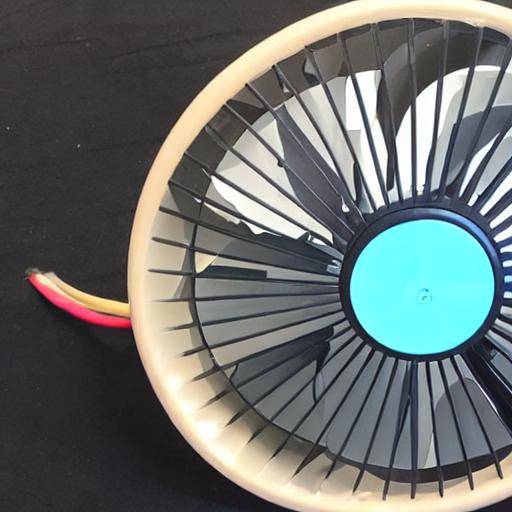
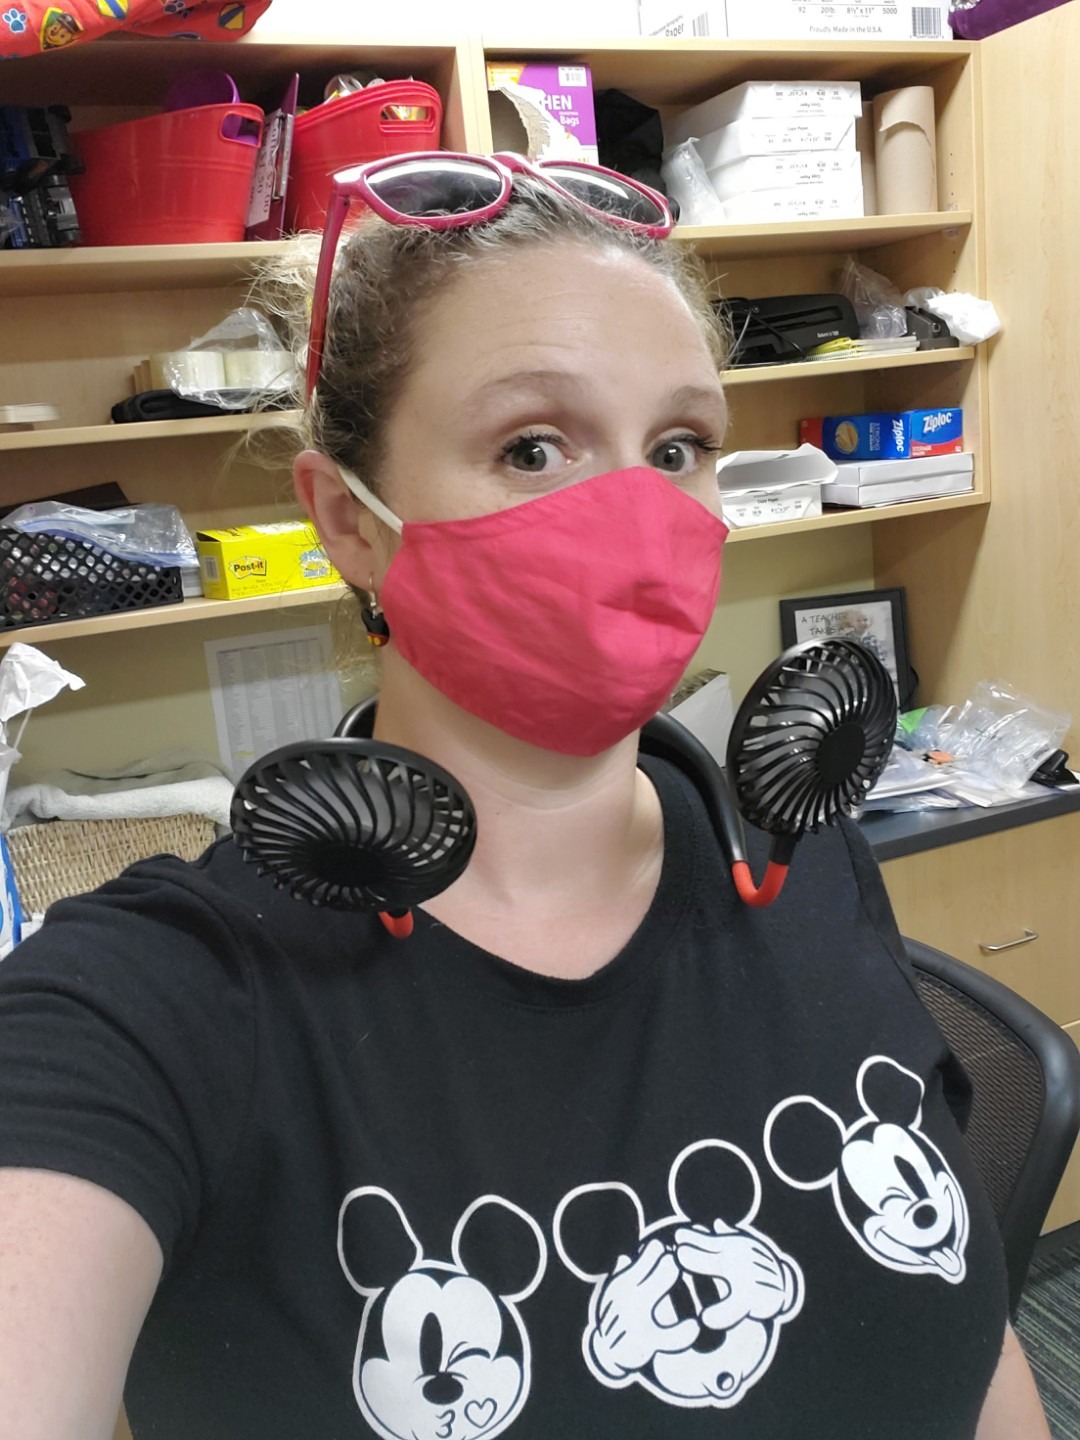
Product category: fan
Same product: no